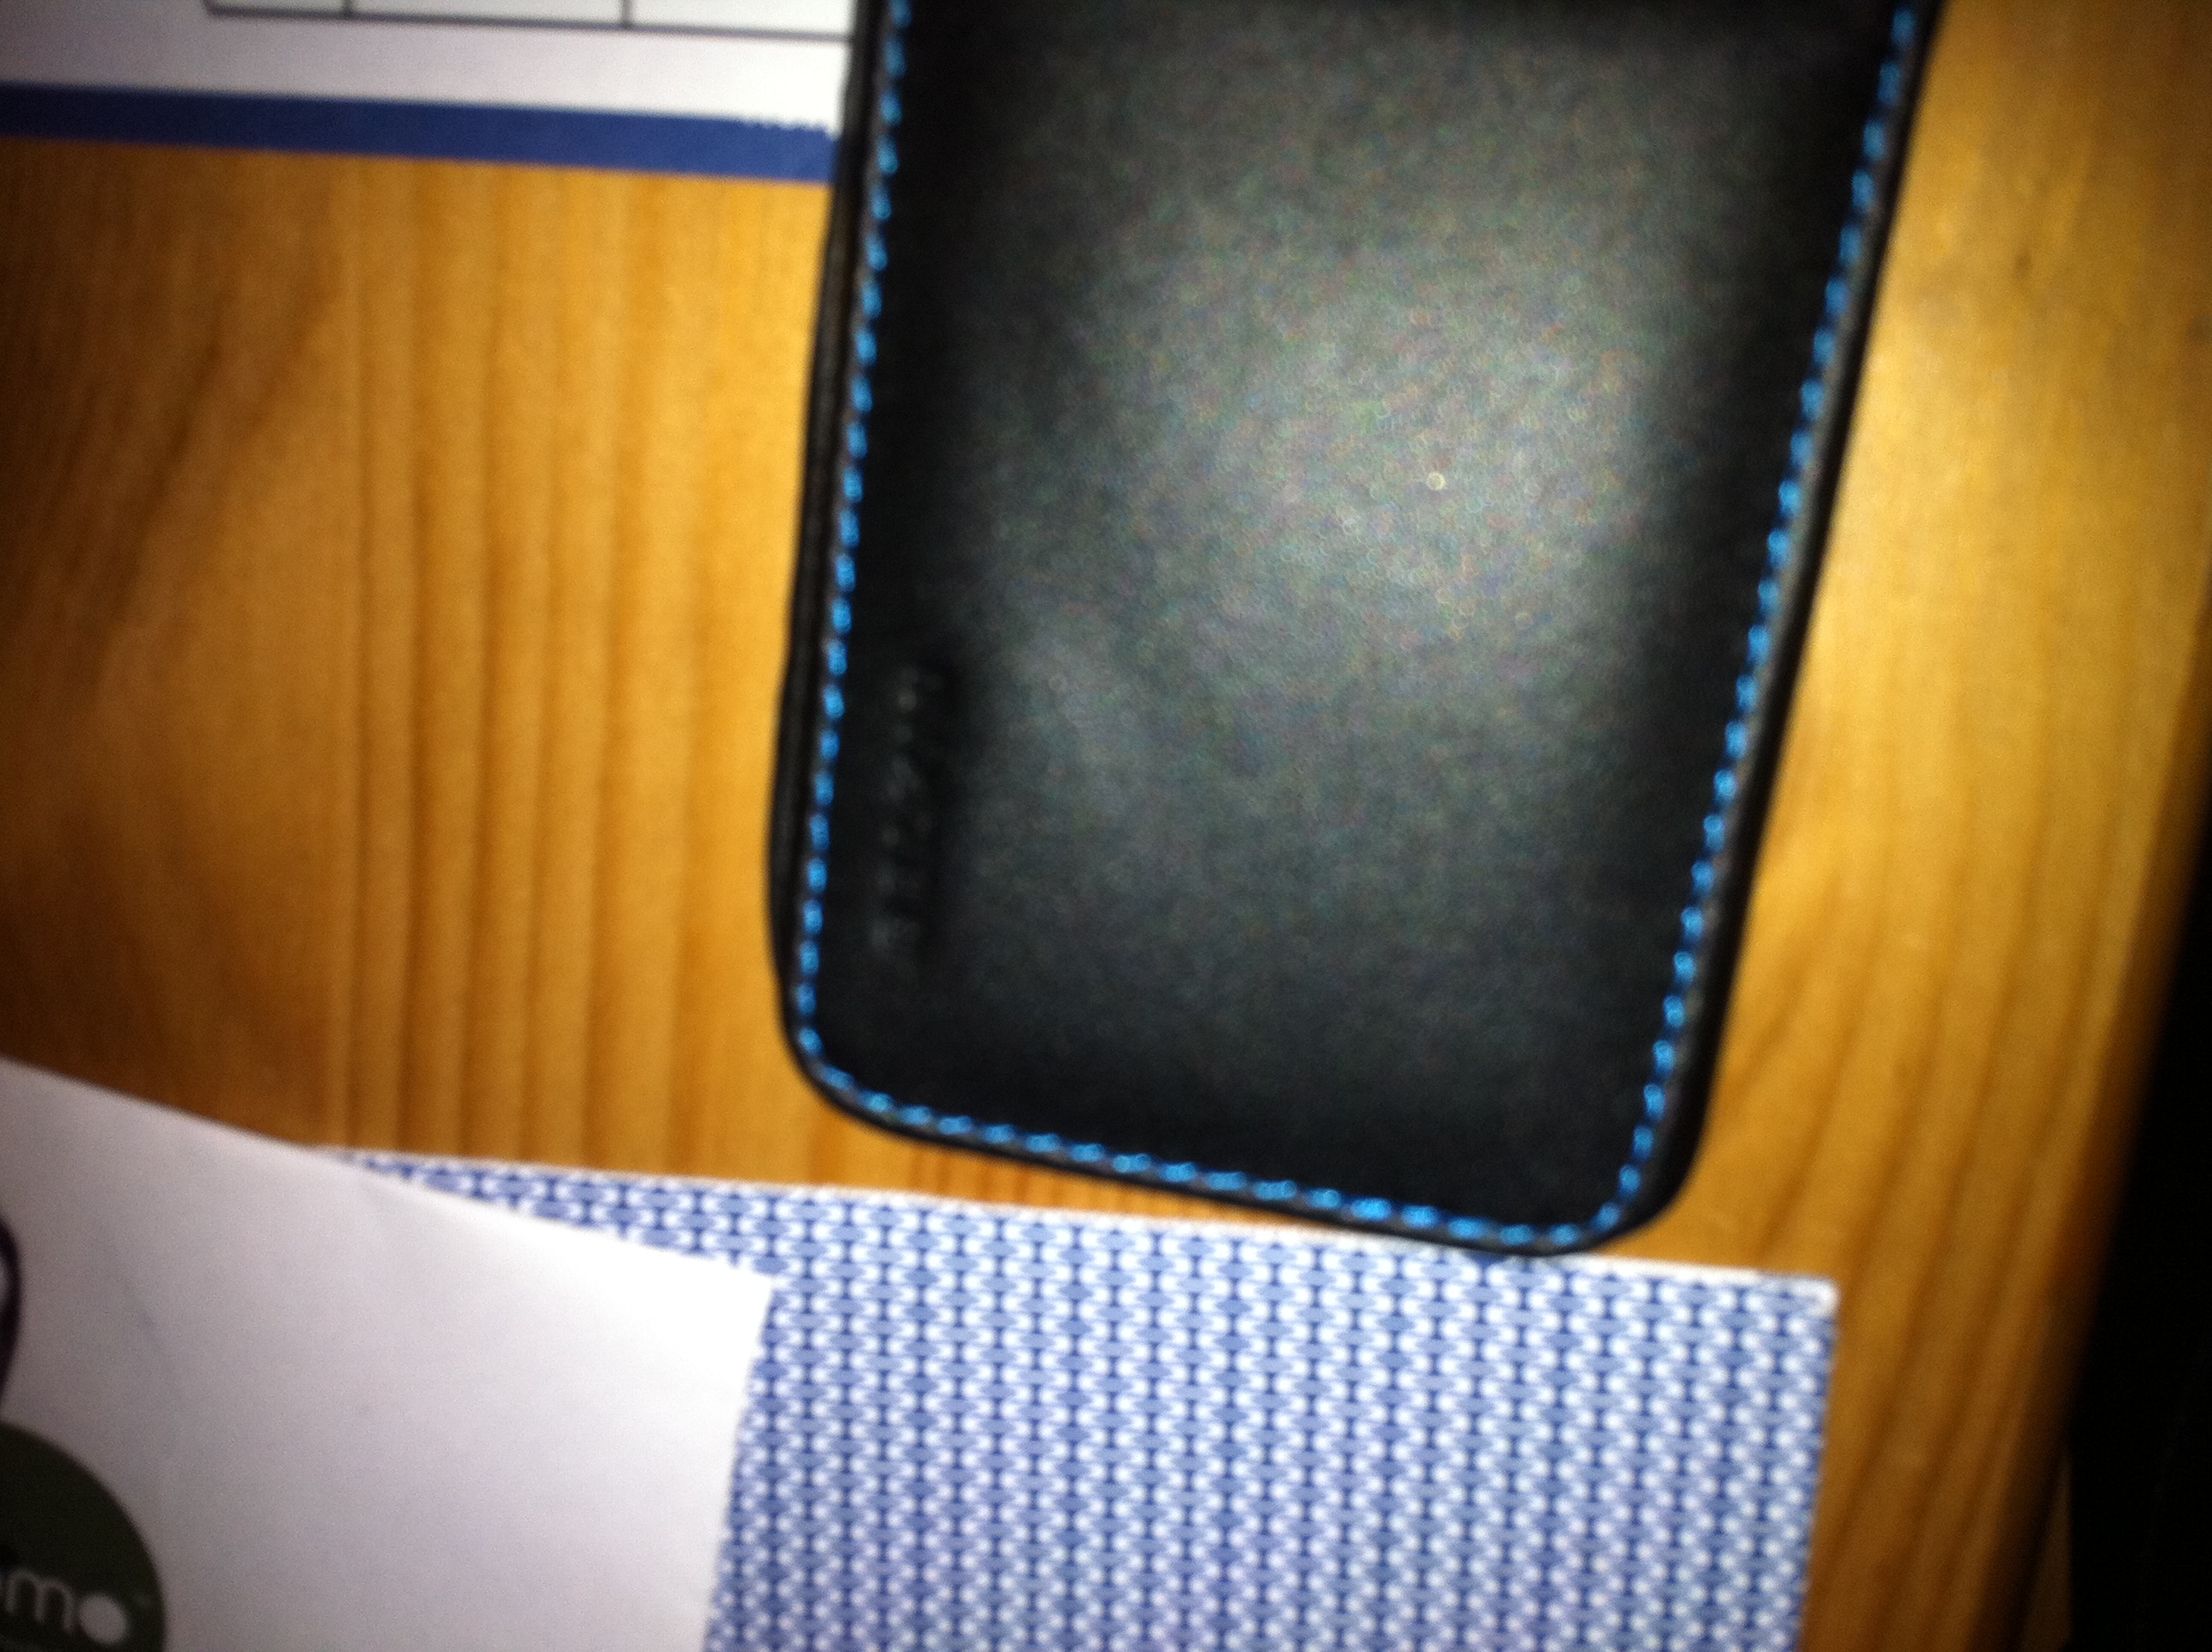Question: What color is this?
Answer: black